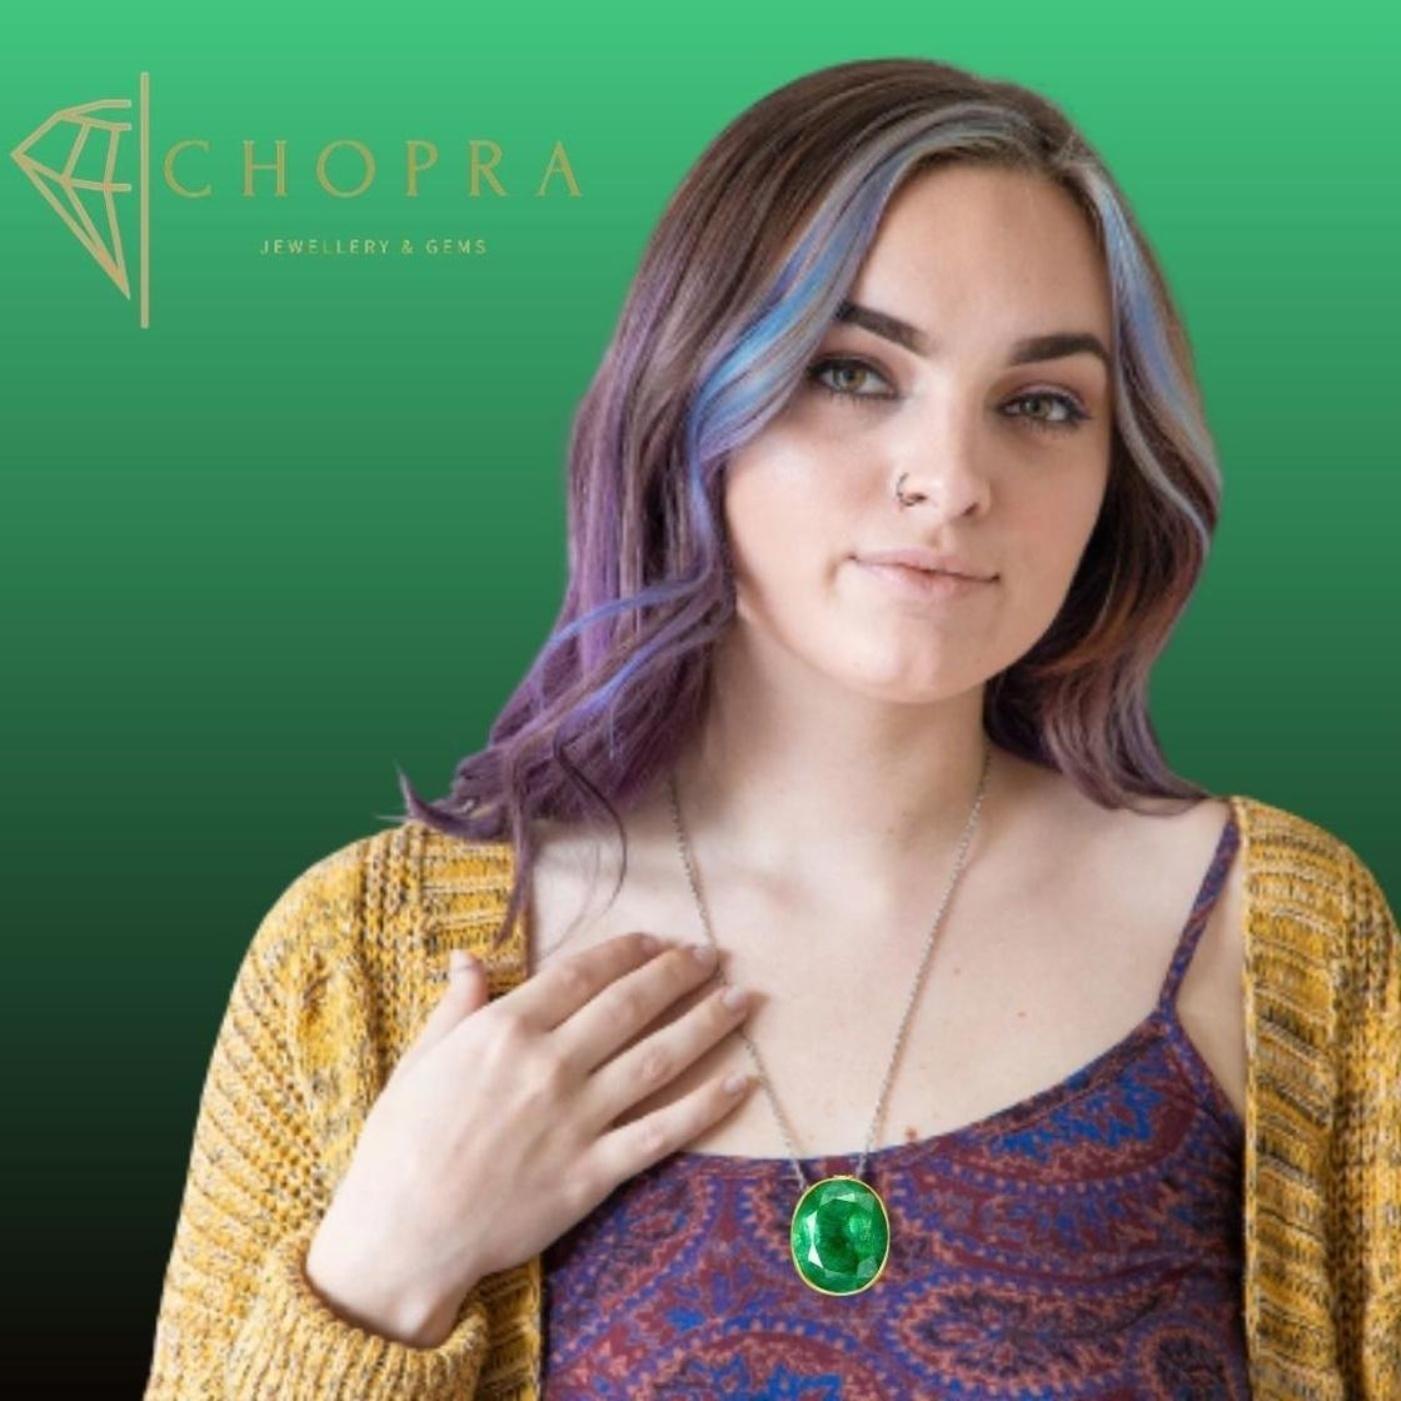
Chopra Gems Brass Certified Emerald Stone Pendant Without Chain Green (Men and Women) (Pendant_KJK106)
Type: Necklaces & Pendants
Brand: Chopra Gems & Jewellery
Price: Rs. 795
 Emerald stone (panna) is a precious green color gemstone that represents planet mercury. The planet mercury signifies intelligence, love, education, business, and fortune. This planet is acknowledged to be, planet of love or prince of planets. By wearing, emerald gemstone gives complete peace of mind by increasing the level of tolerance. It also generates a better understanding in the family for harmonious relationships. A person who is in politics, or orators or if they work in business, or public relations must wear emerald stone to get the best results. Emeralds will benefit people who are writers, politicians, leaders, musicians, founders of educational institutions, public speakers, judges, government officers, architects, auditors, shippers, bankers, financiers students. Emerald possesses exceptional healing powers to enhance blood circulation, and control diseases support good health. It relieves insomnia and negativity from the mind. At sidharth gems and diamonds, we believe that trust is the biggest price in a trade. Therefore, fair trade is one of our defining principles. So, with each gemstone, we provide a guarantee card and a laboratory report for the authenticity of the gemstone that you buy. Also, there is some quality in original emerald gemstone according to their color, clarity luster.
Features: Material - brass,Color green,Chain not included
Included: 1 Certified Emerald Stone Pendant